Andreas Altmann

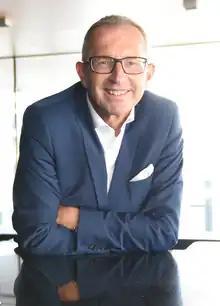
Andreas Altmann, Frühjahr 2020

Andreas Altmann studied Business Administration and Economics at Johannes Kepler University Linz and Leopold-Franzens-Universität Innsbruck and International Relations at the Johns Hopkins University in Bologna.